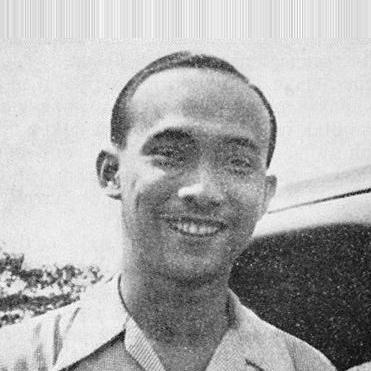
Age: 26